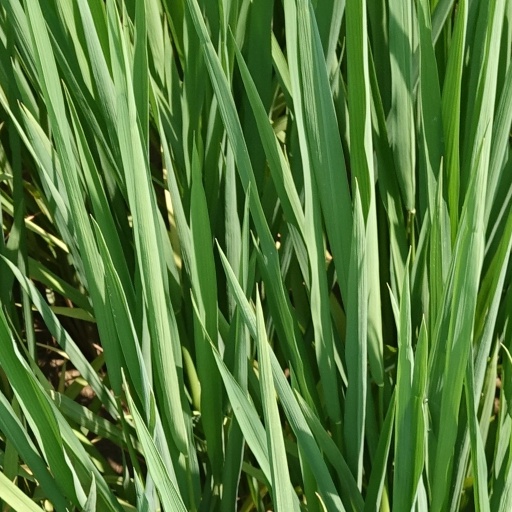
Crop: rice